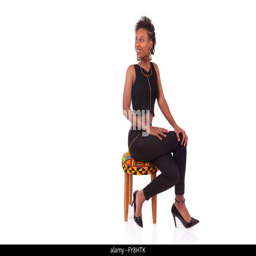
woman sitting on a stool isolated on white background